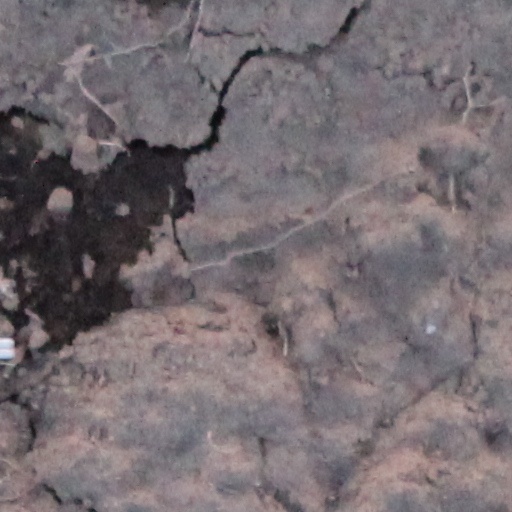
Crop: wheat